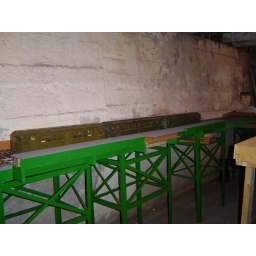
Four car train in local station.